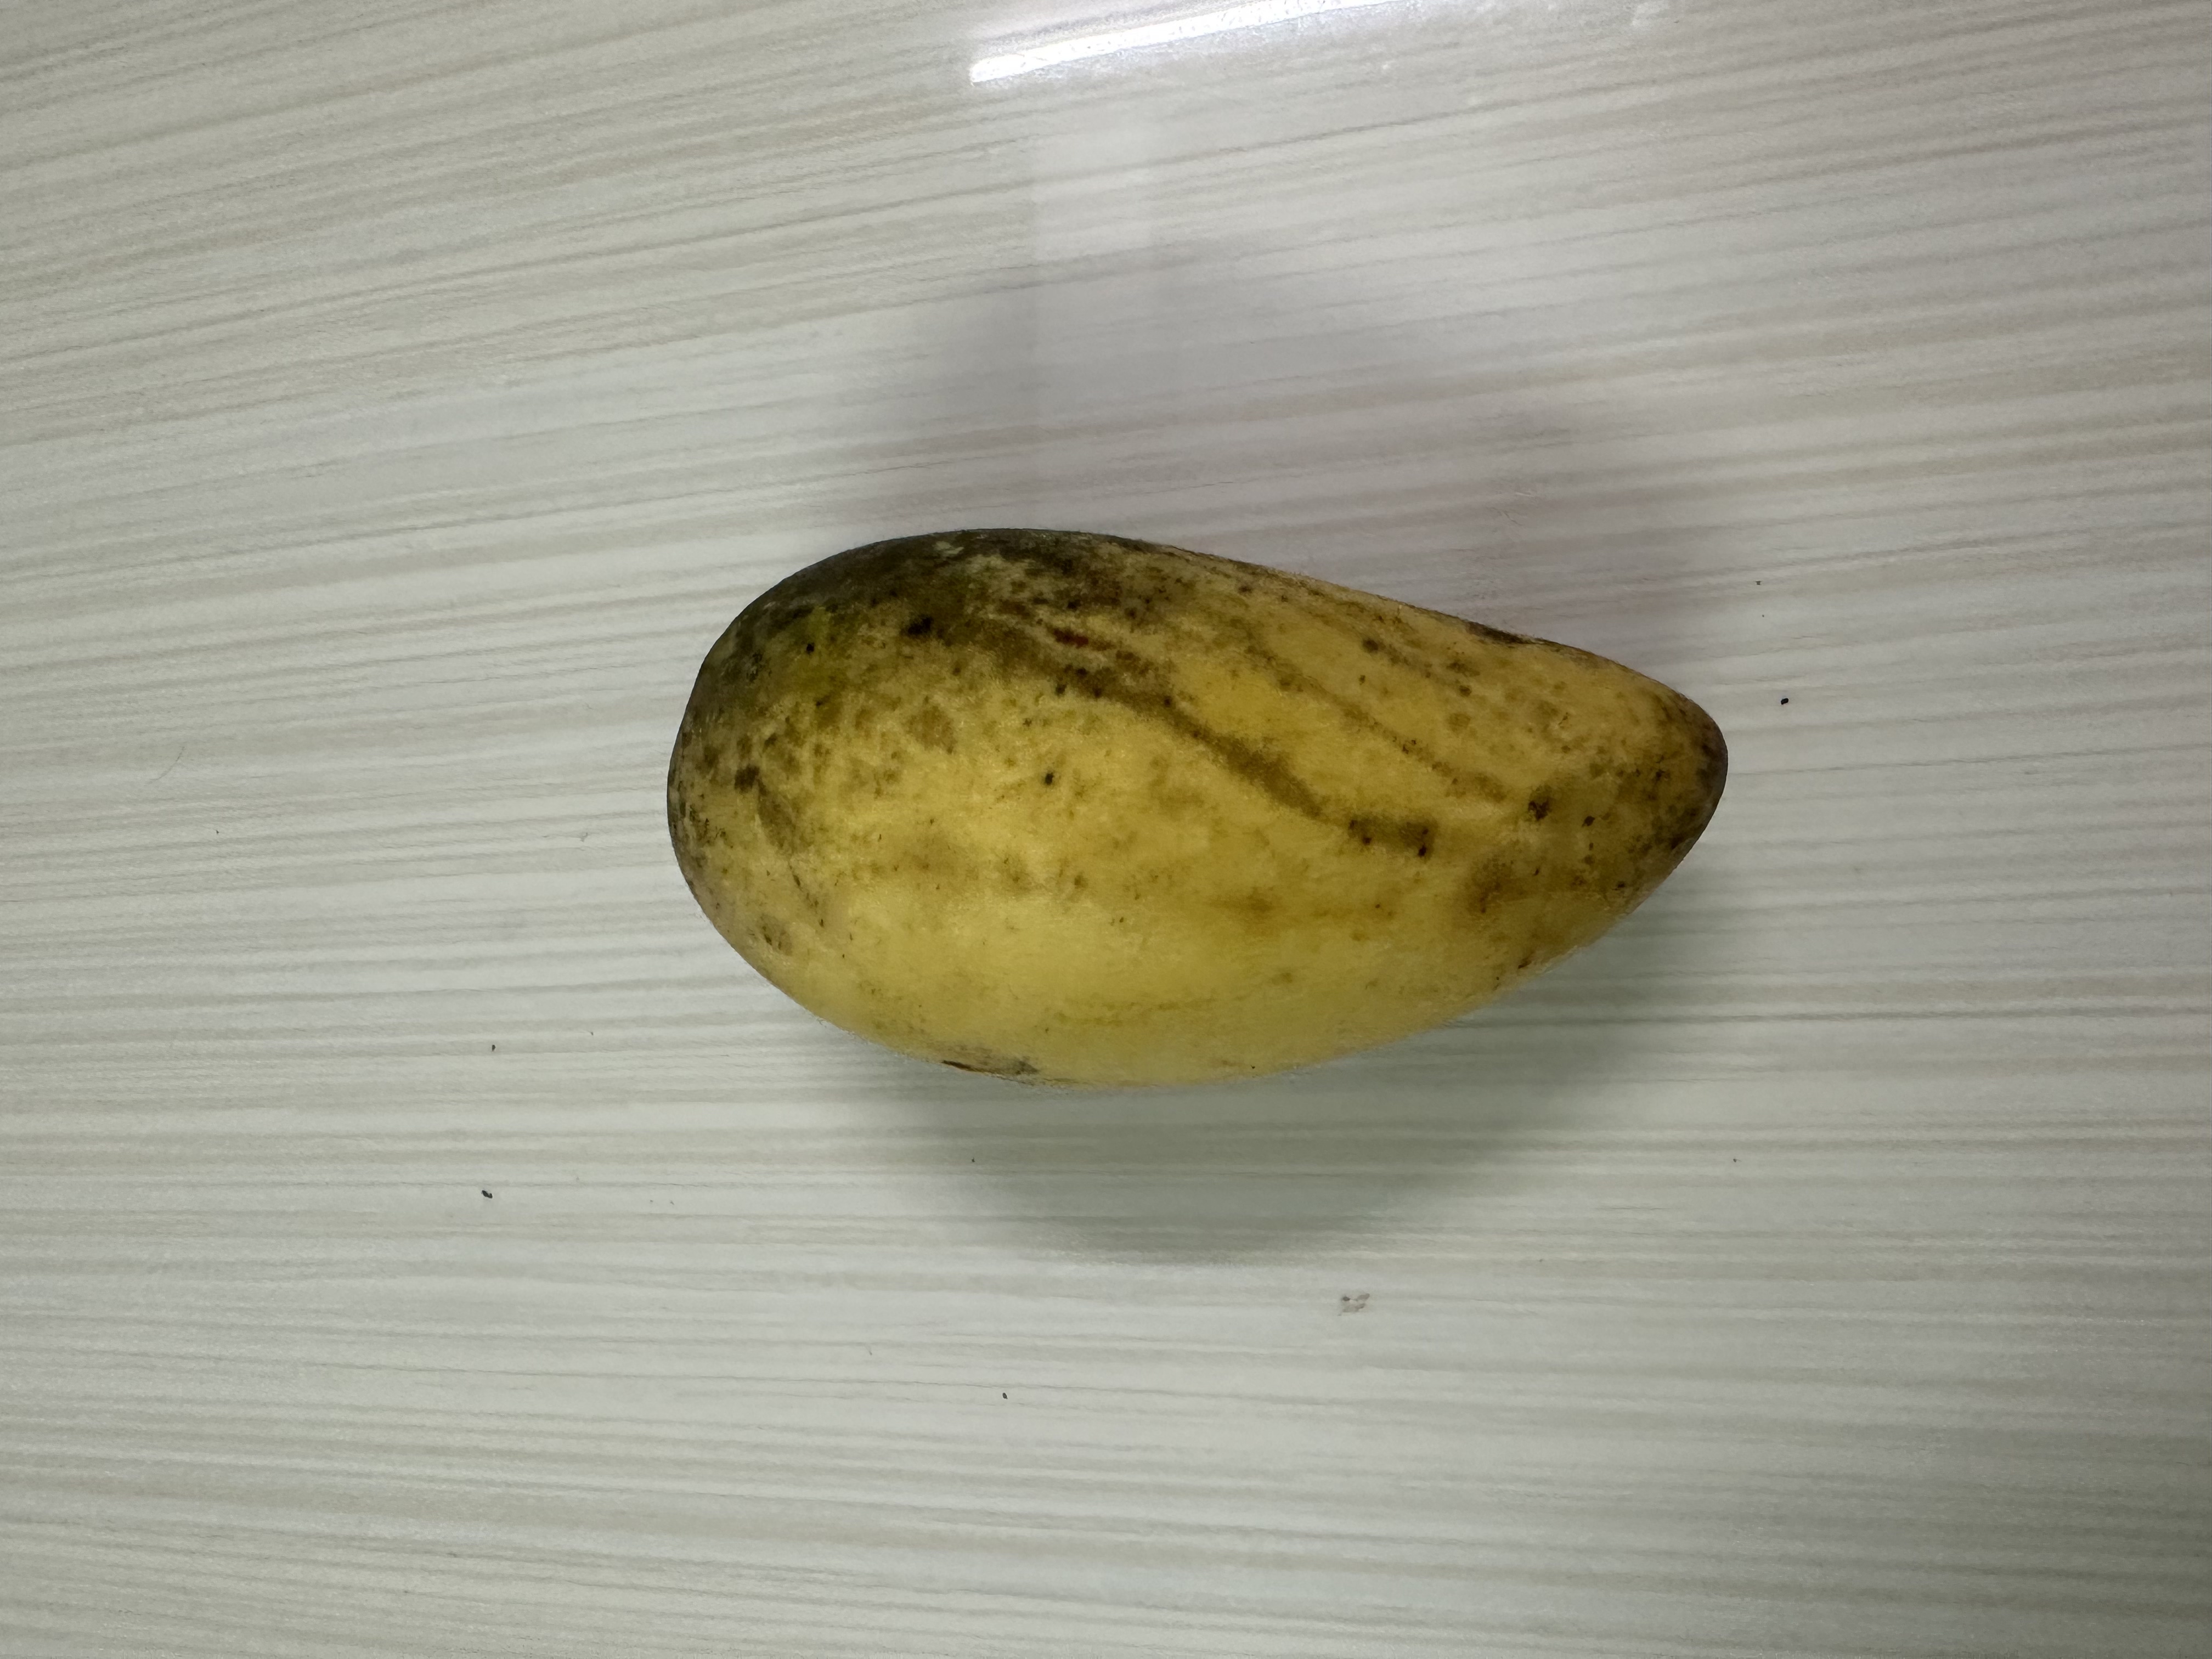
Mango variety: Katimon